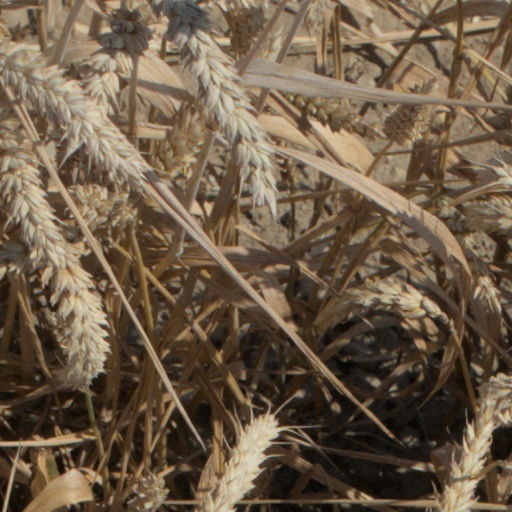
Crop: wheat